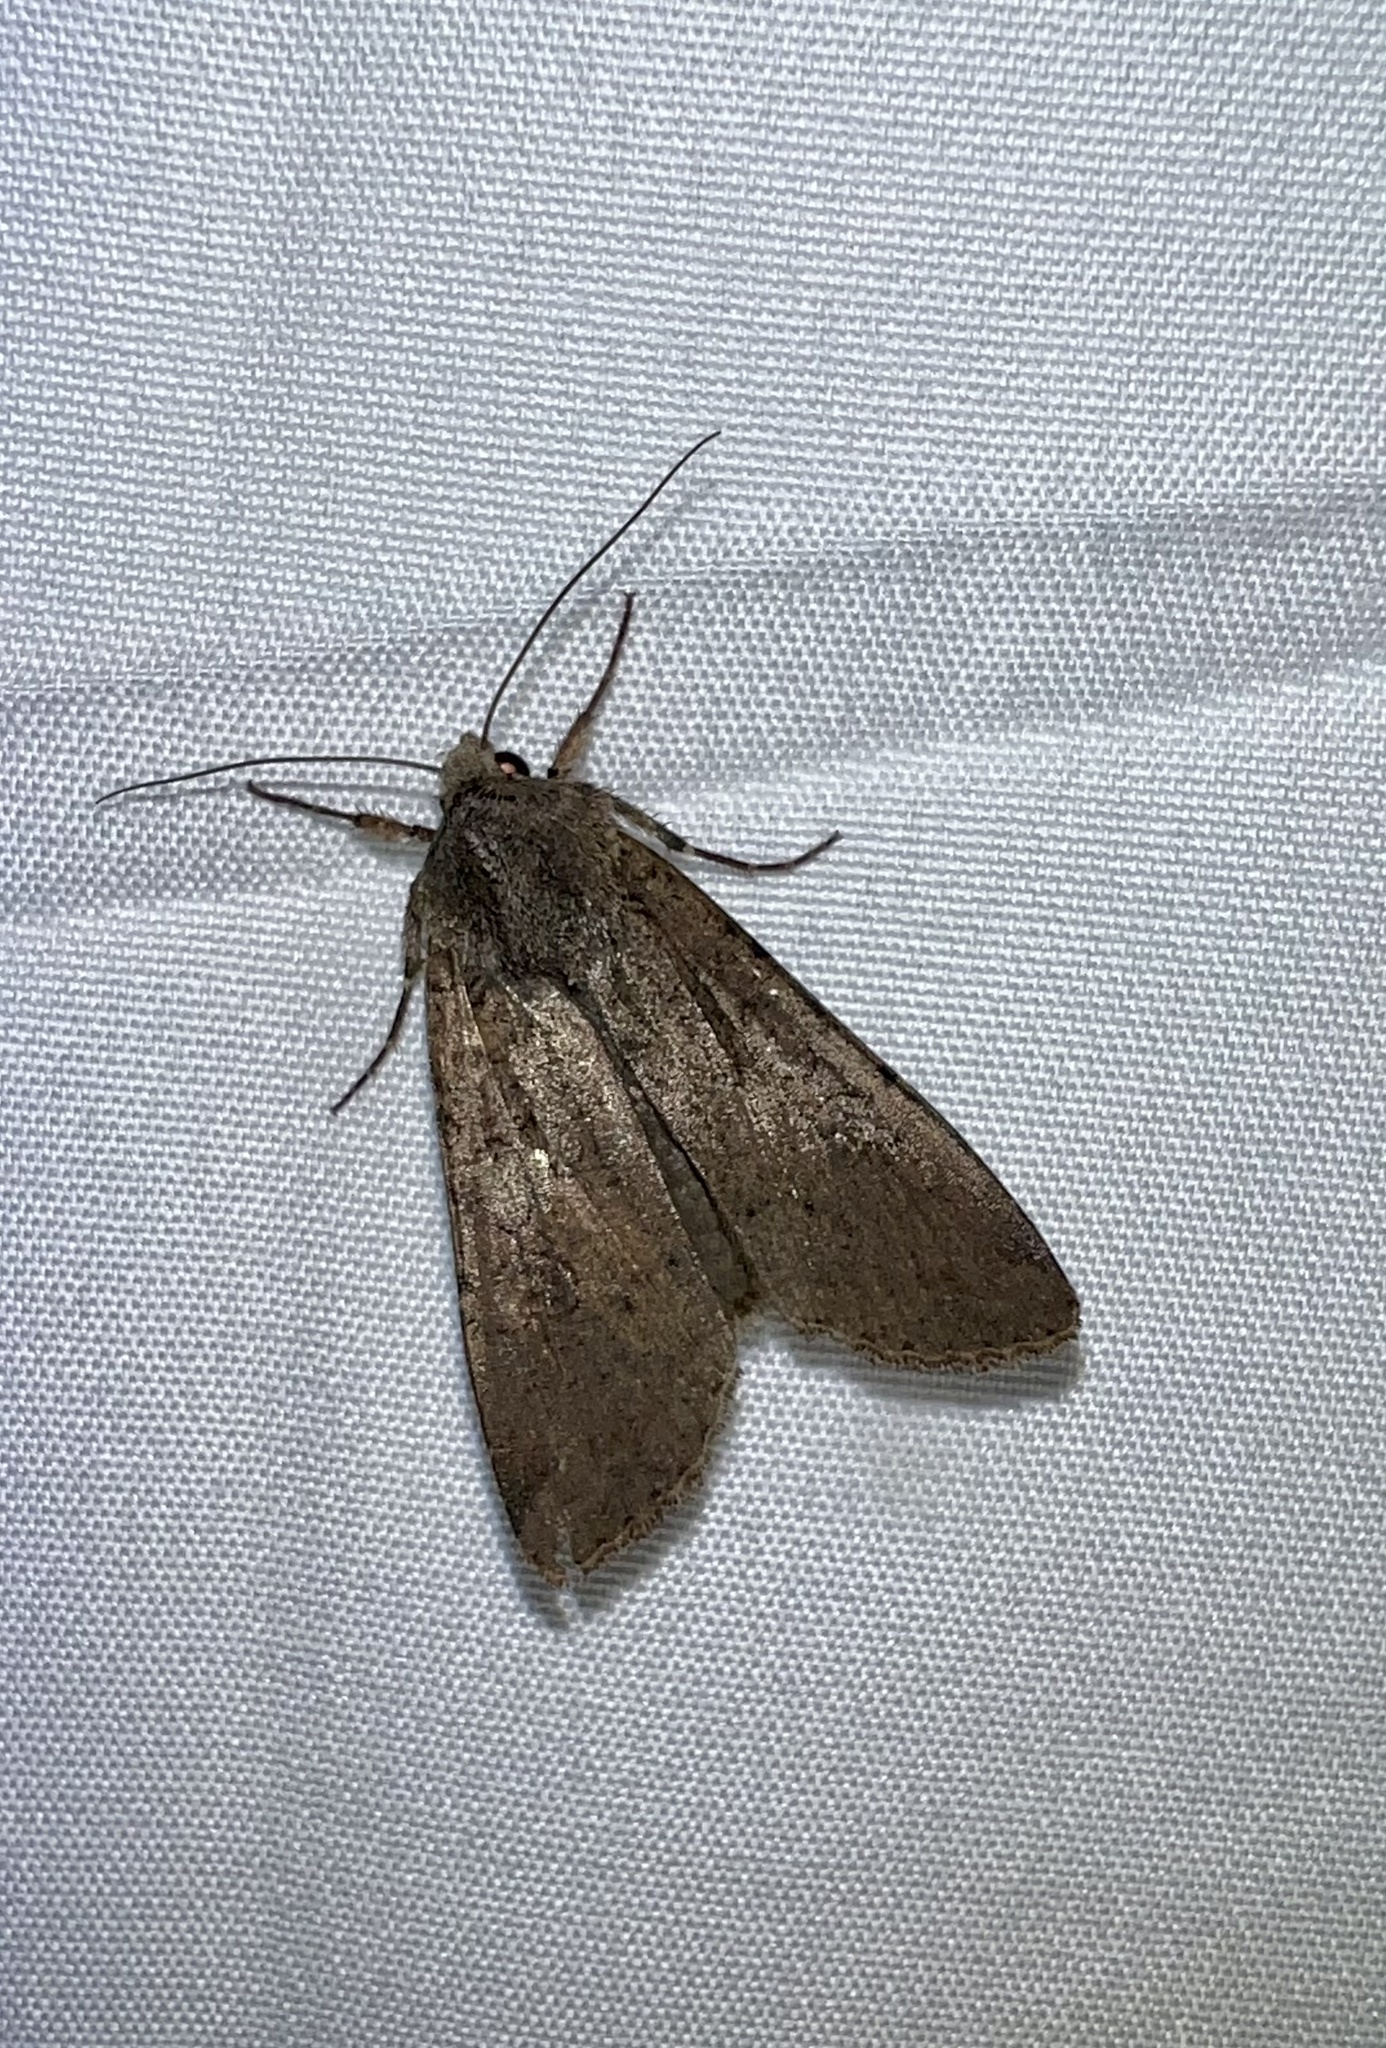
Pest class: cutworms